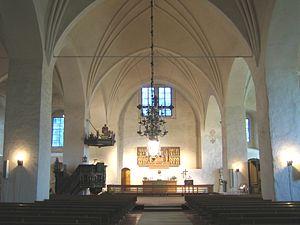
L'église de Naantali est une église luthérienne située à Naantali en Finlande.
Naantali est une ville du sud-ouest de la Finlande. Cette petite ville, qui compte une population de 19 000 habitants, se situe dans la province de Finlande occidentale et la région de Finlande du Sud-Ouest, à 15 km à l'ouest de Turku, la capitale provinciale.